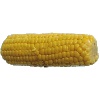
Label: corn